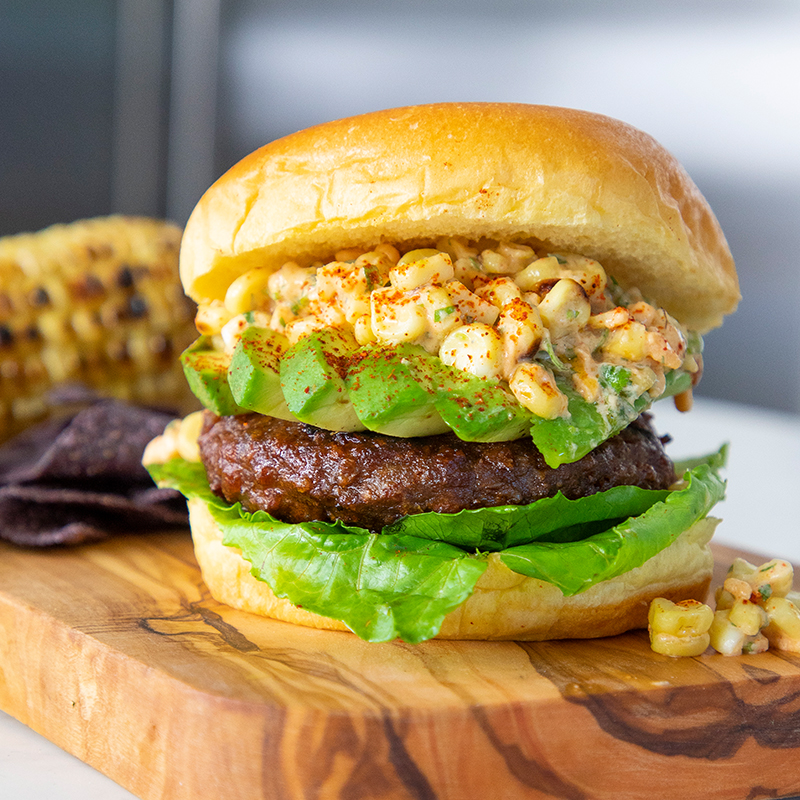
Dish: burger